Annapolis Farewell

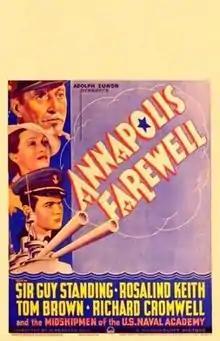
Theatrical release poster

Annapolis Farewell is a 1935 American drama film directed by Alexander Hall and written by Frank Craven and Jack Wagner. The film stars Guy Standing, Rosalind Keith, Tom Brown, Richard Cromwell, John Howard and Benny Baker. The film was released on August 23, 1935, by Paramount Pictures.